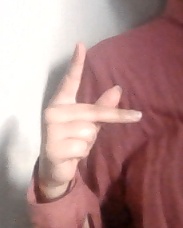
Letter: dha